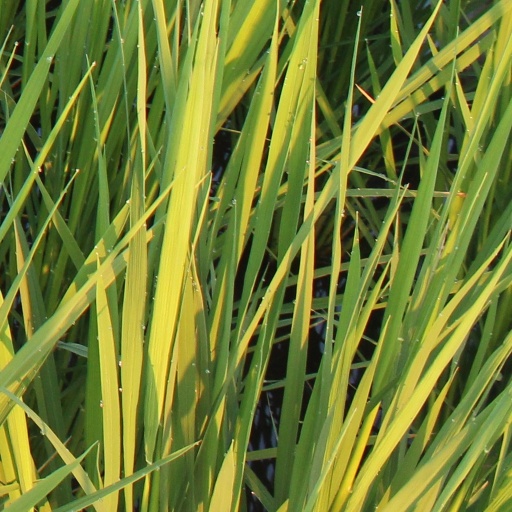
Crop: rice